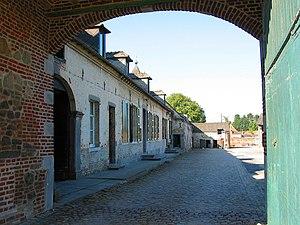
Harmignies Belgique, porche et corps de logis d'une ferme (XIXe siècle). Walon: Armégnî (Bèljike), pwatche èt cwârps di logis d'one cinse (XIXin.me sièke).
Harmignies est une section de la ville belge de Mons située en Région wallonne dans la province de Hainaut.